Apollo

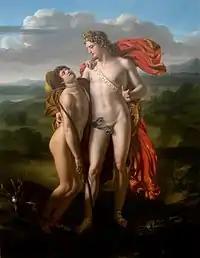
Apollo and Cyparissus, by Jean-Pierre Granger (1779–1840)

Receiving the aegis from Zeus, Apollo entered the battlefield as per his father's command, causing great terror to the enemy with his war cry. He pushed the Greeks back and destroyed many of the soldiers. He is described as "the rouser of armies" because he rallied the Trojan army when they were falling apart.